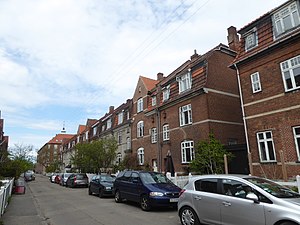
Arbejdernes Byggeforening
Lyngbyvejskvarteret 1906-1929 ved Christen Larsen
Arbejdernes Byggeforening blev stiftet 20. november 1865 af arbejderne på Burmeister & Wain på initiativ af lægen Frederik Ferdinand Ulrik, der ville skabe gode og sunde boliger til de dårligst stillede. Foreningens formål var "at opføre små beboelseshuse, der overgå til selveje, og samtidig virke som sparekasse". Foreningen lukkede den 18. september 1974 efter af have opført 1.740 huse i Københavnsområdet.